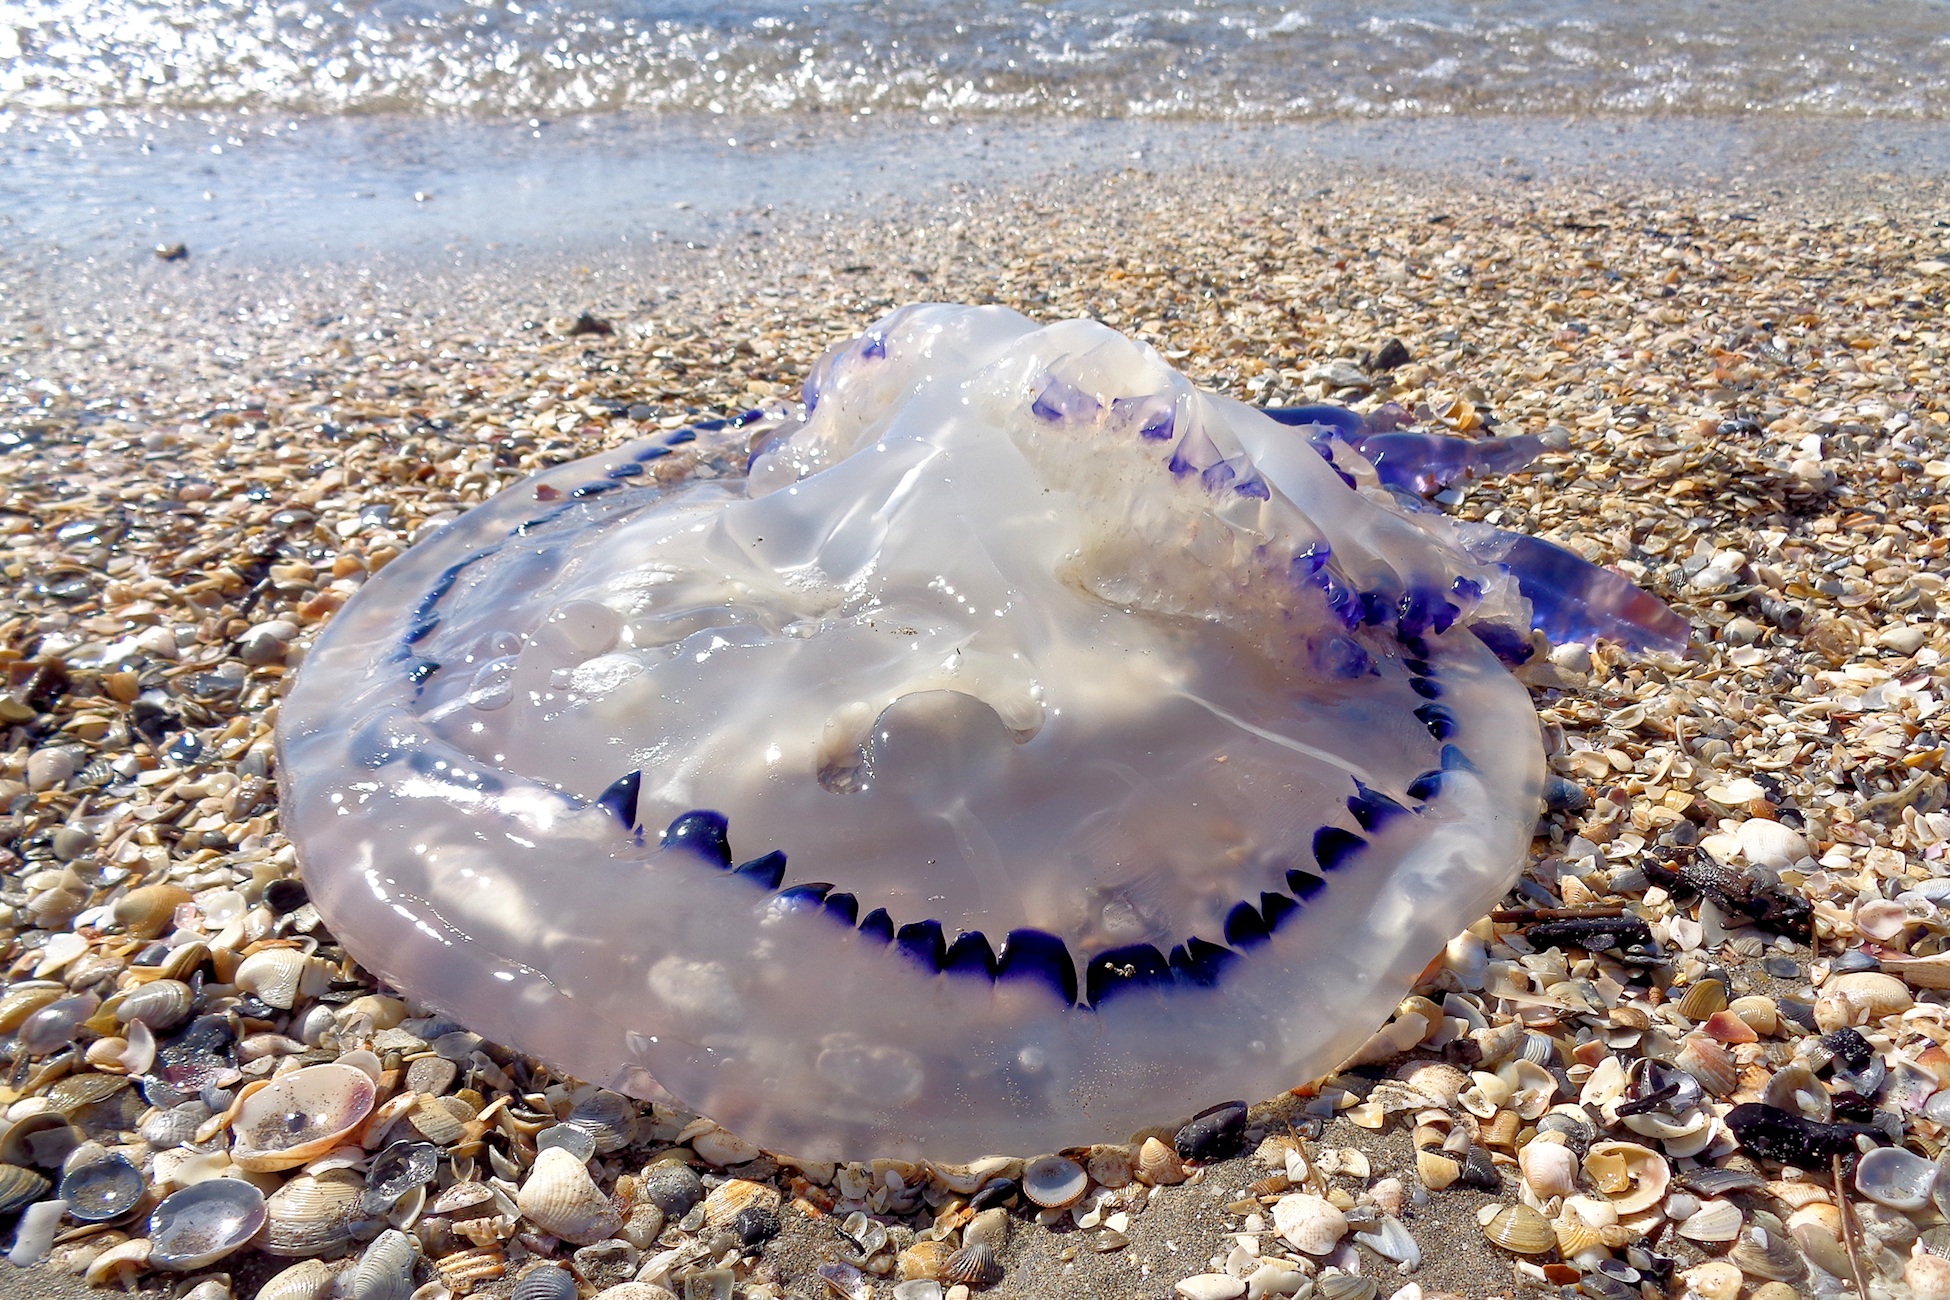
beach, sea, water, sand, biology, jellyfish, material, invertebrate, seashell, medusa, tentacles, marine biology, marine invertebrates